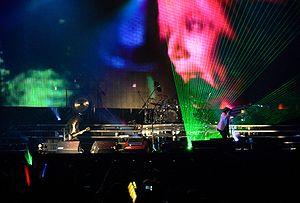
Hideto Matsumoto, mieux connu sous son nom de scène hide, est un musicien japonais, chanteur, compositeur et guitariste du groupe de visual rock X Japan, né le 13 décembre 1964 et mort le 2 mai 1998. Il a vendu des millions d'enregistrements, que ce soit au sein de X Japan ou en solo. Au début des années 90, X Japan bénéficie d'une notoriété grandissante qui propulsera le groupe vers les sommets du rock japonais jusqu'à sa séparation en 1997. Dans le même temps, la carrière solo de hide connaît le même engouement. Au sommet de sa gloire, tandis que l'enregistrement de son troisième album studio est sur le point de le lancer sur une carrière internationale avec le Zilch nouvellement formé, il meurt accidentellement le 2 mai 1998.